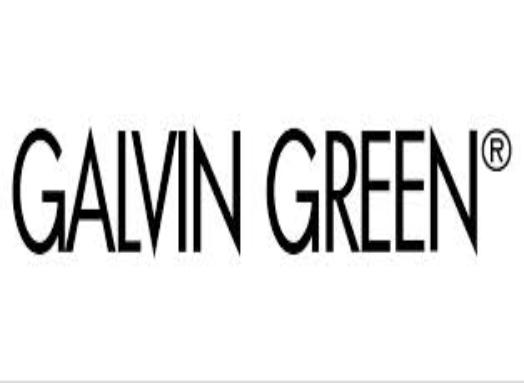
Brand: Galvin Green
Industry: Clothes